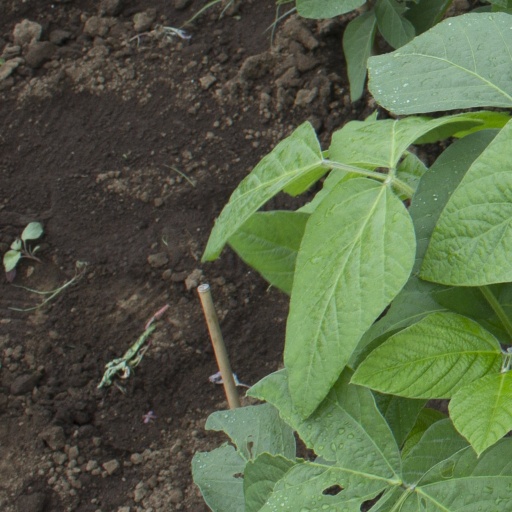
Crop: soybean